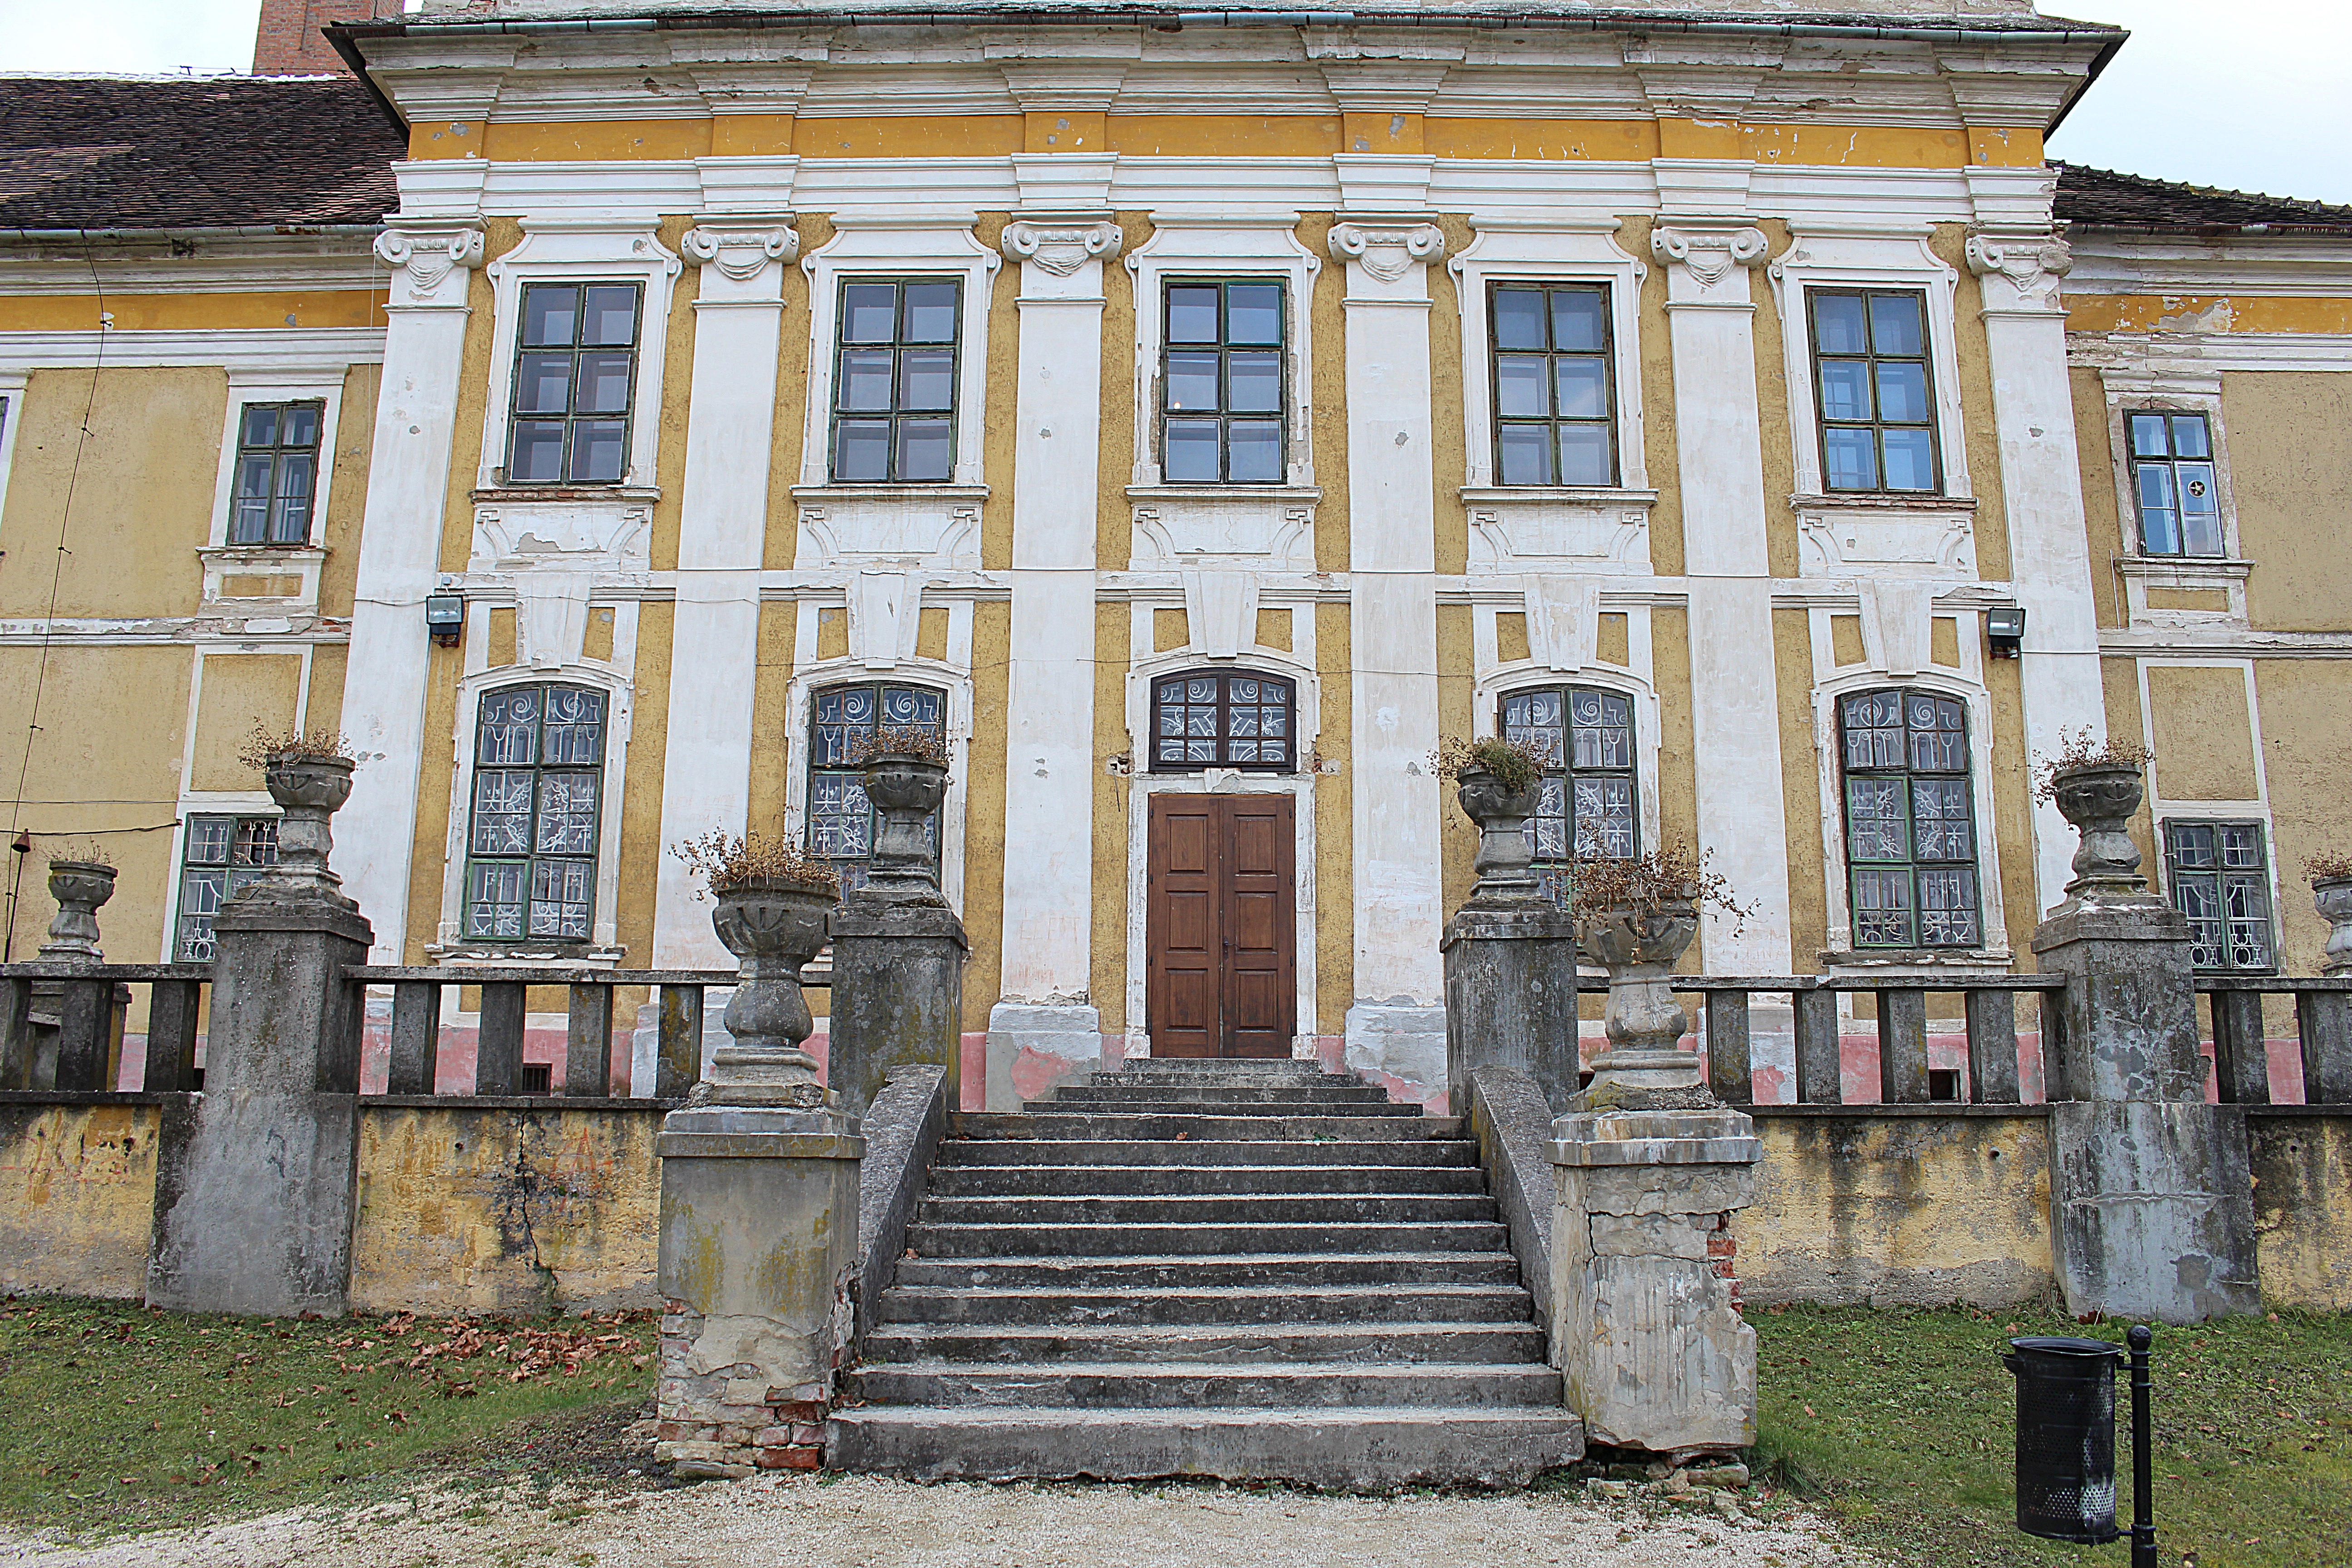
architecture, mansion, house, town, building, palace, old, wall, castle, facade, property, elder, hungary, history, estate, historically, neighbourhood, ancient history